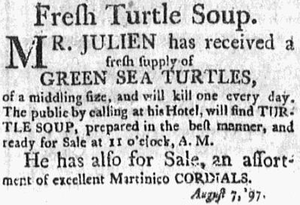
Le Julien's Restorator est l'un des premiers restaurants établis à Boston, dans le Massachusetts de 1793 à 1823, par le français Jean-Baptiste Gilbert Payplat, dit Julien. Auparavant, il n'existait que des « tavernes ou des pensions de famille ».